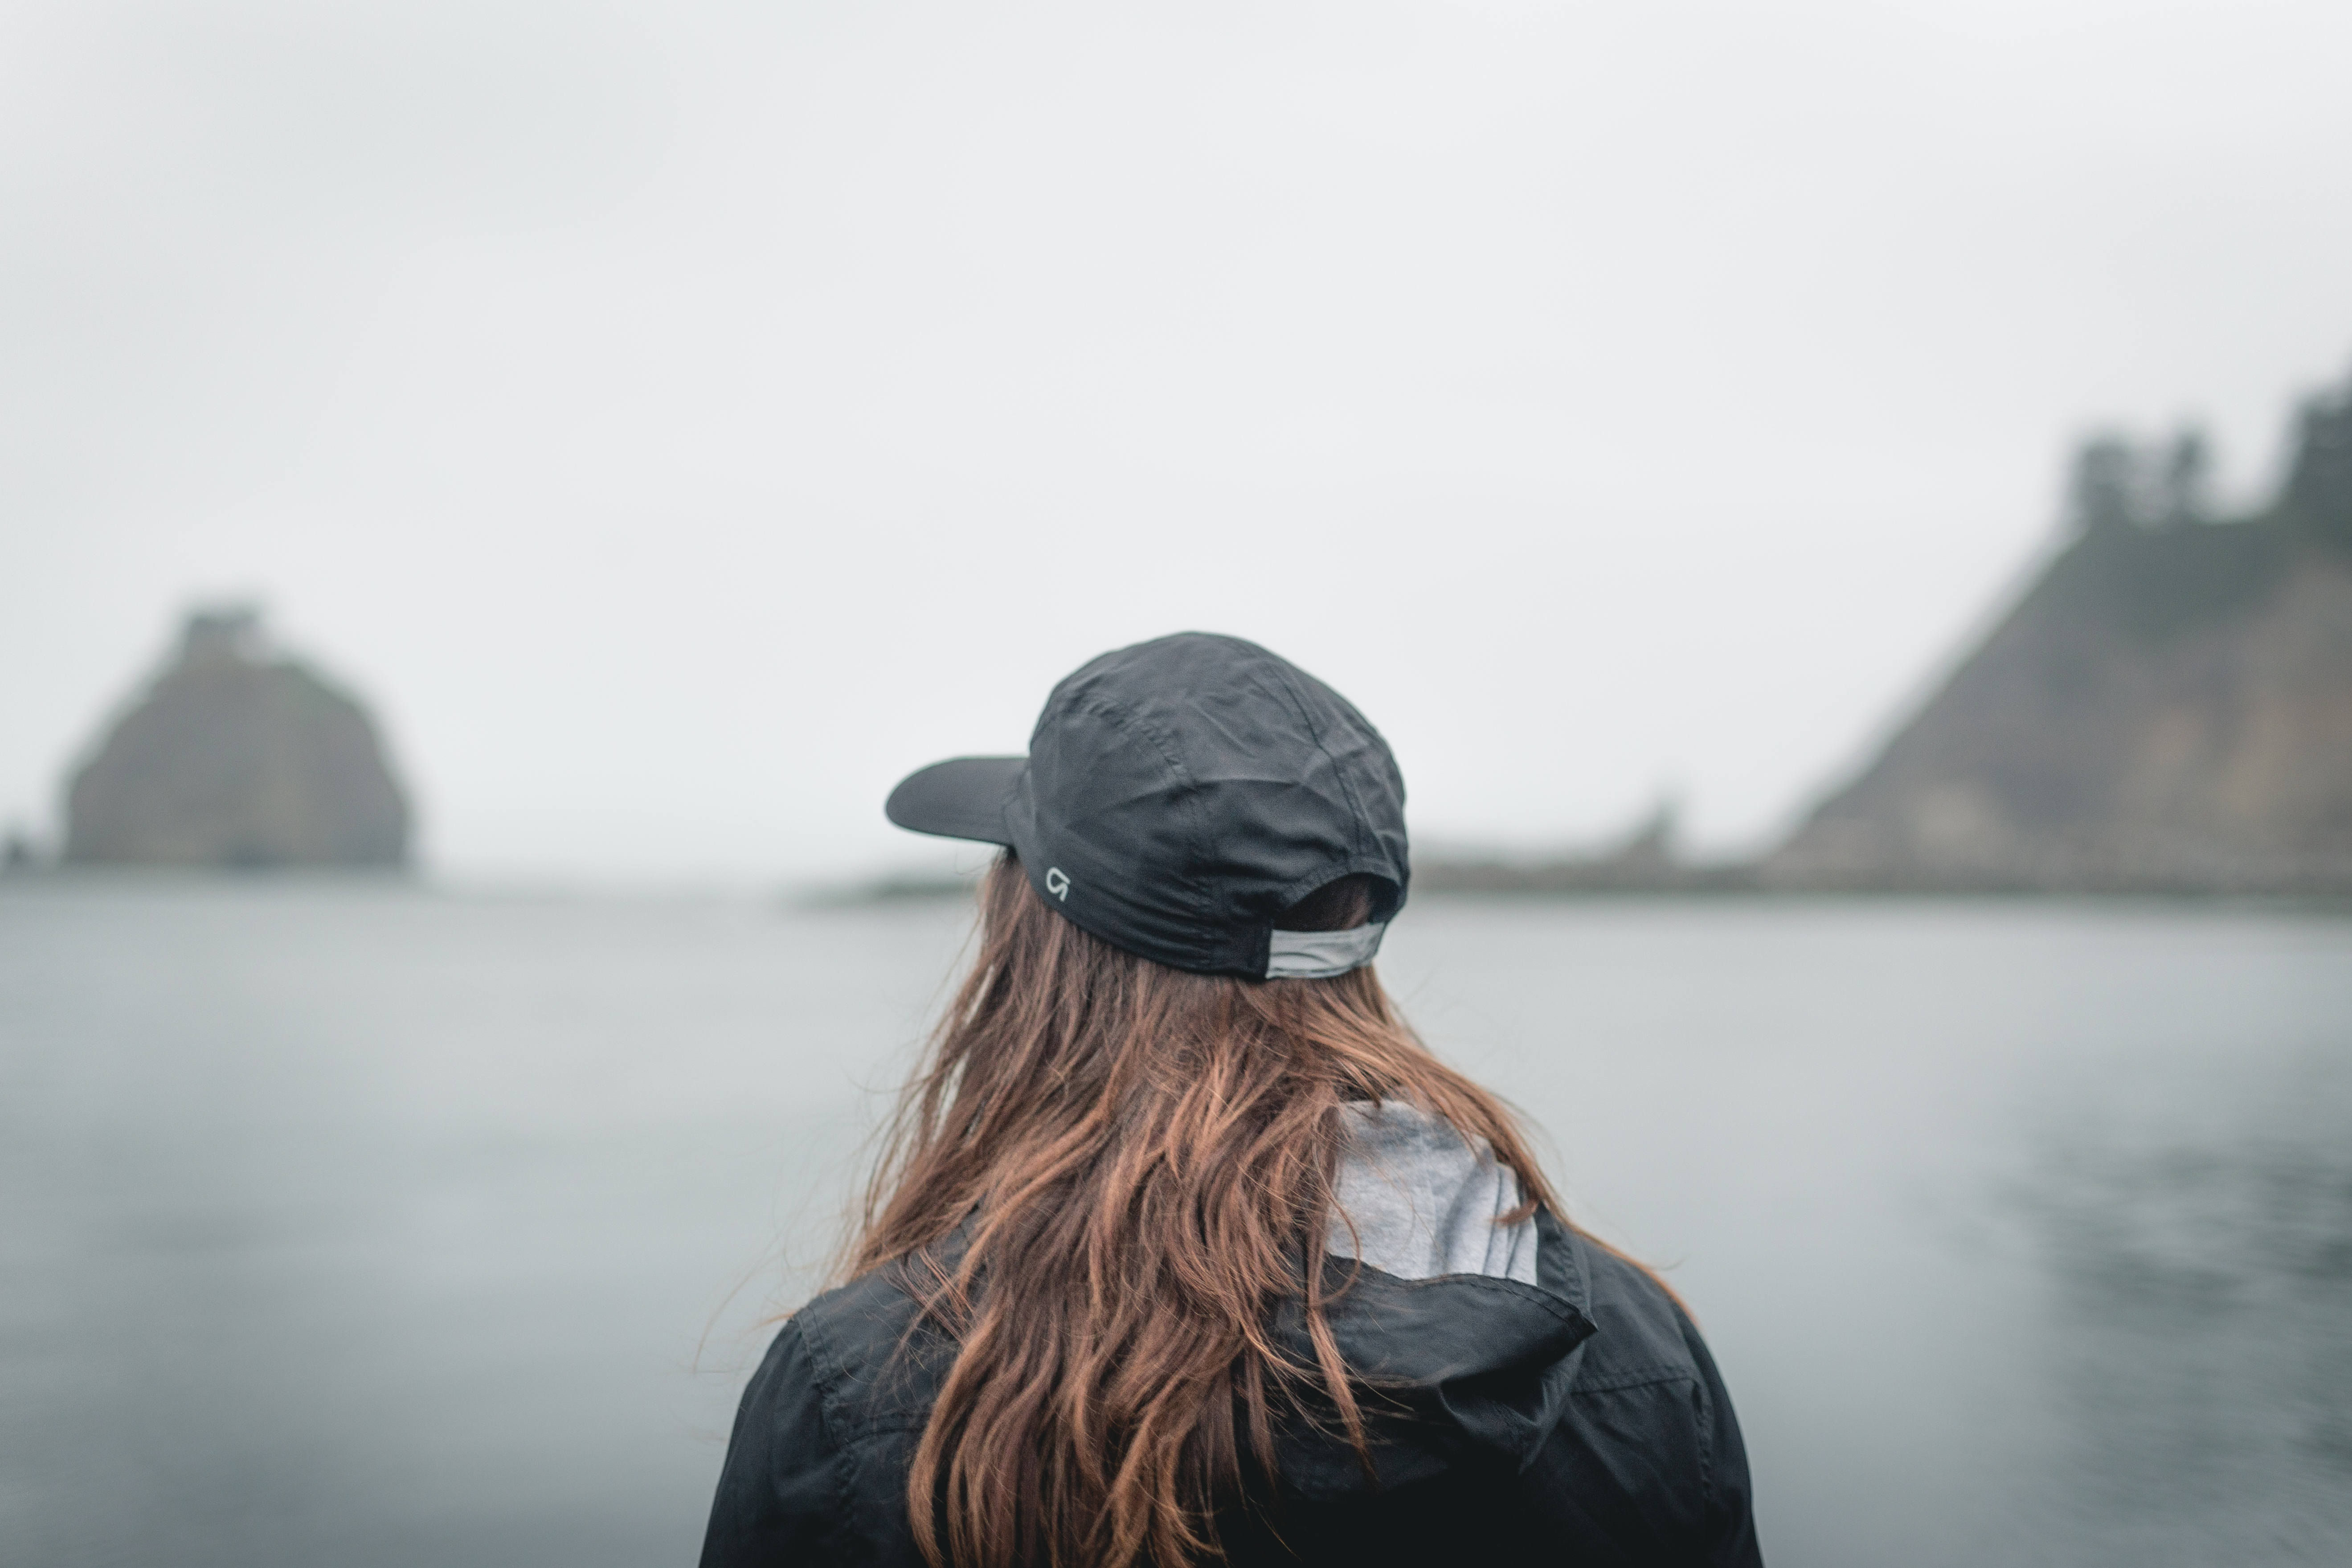
sea, water, person, winter, woman, hiking, morning, lake, adventure, portrait, blue, black, trip, photograph, beauty, wanderlust